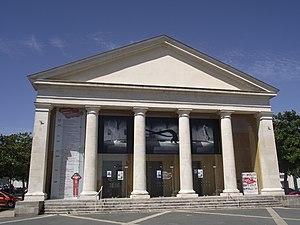
Le théâtre de La Roche-sur-Yon This building is inscrit au titre des Monuments Historiques. It is indexed in the Base Mérimée, a database of architectural heritage maintained by the French Ministry of Culture,